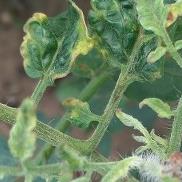
Crop: Tomato
Condition: virosis-d